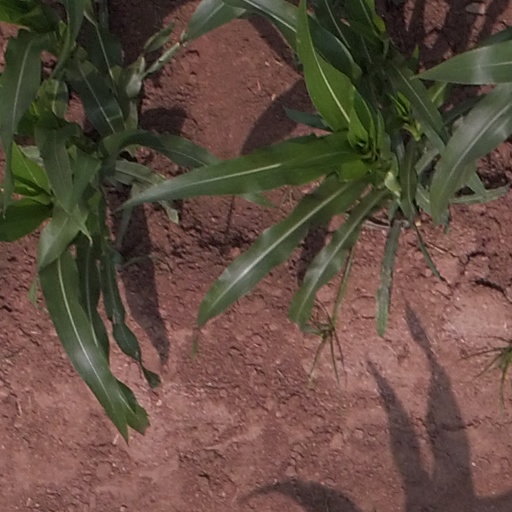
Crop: maize; corn